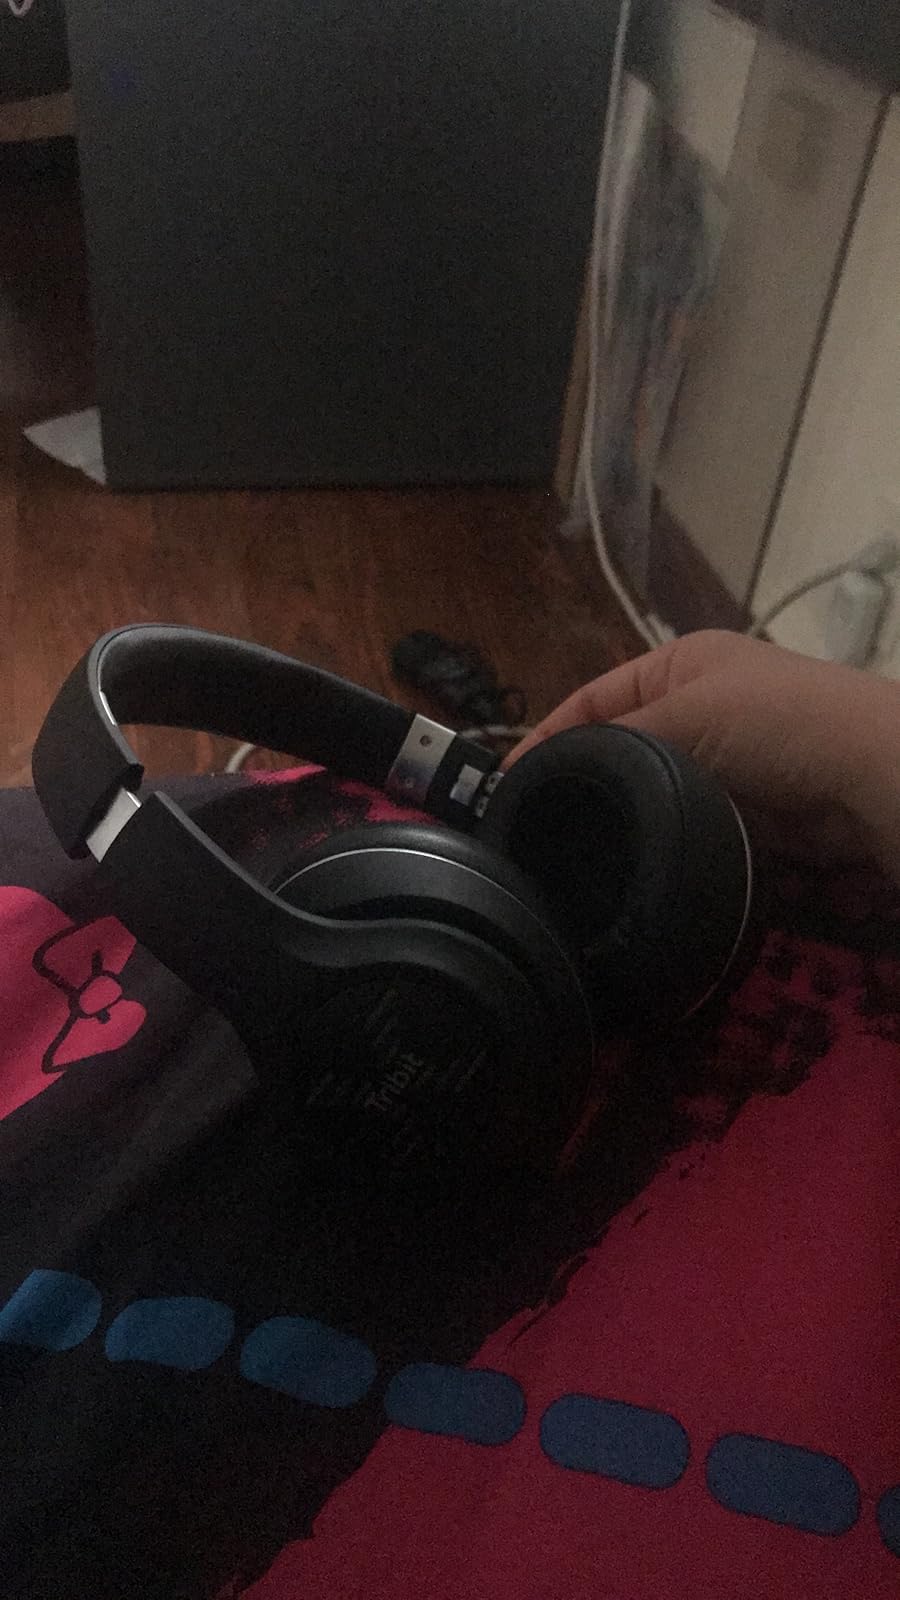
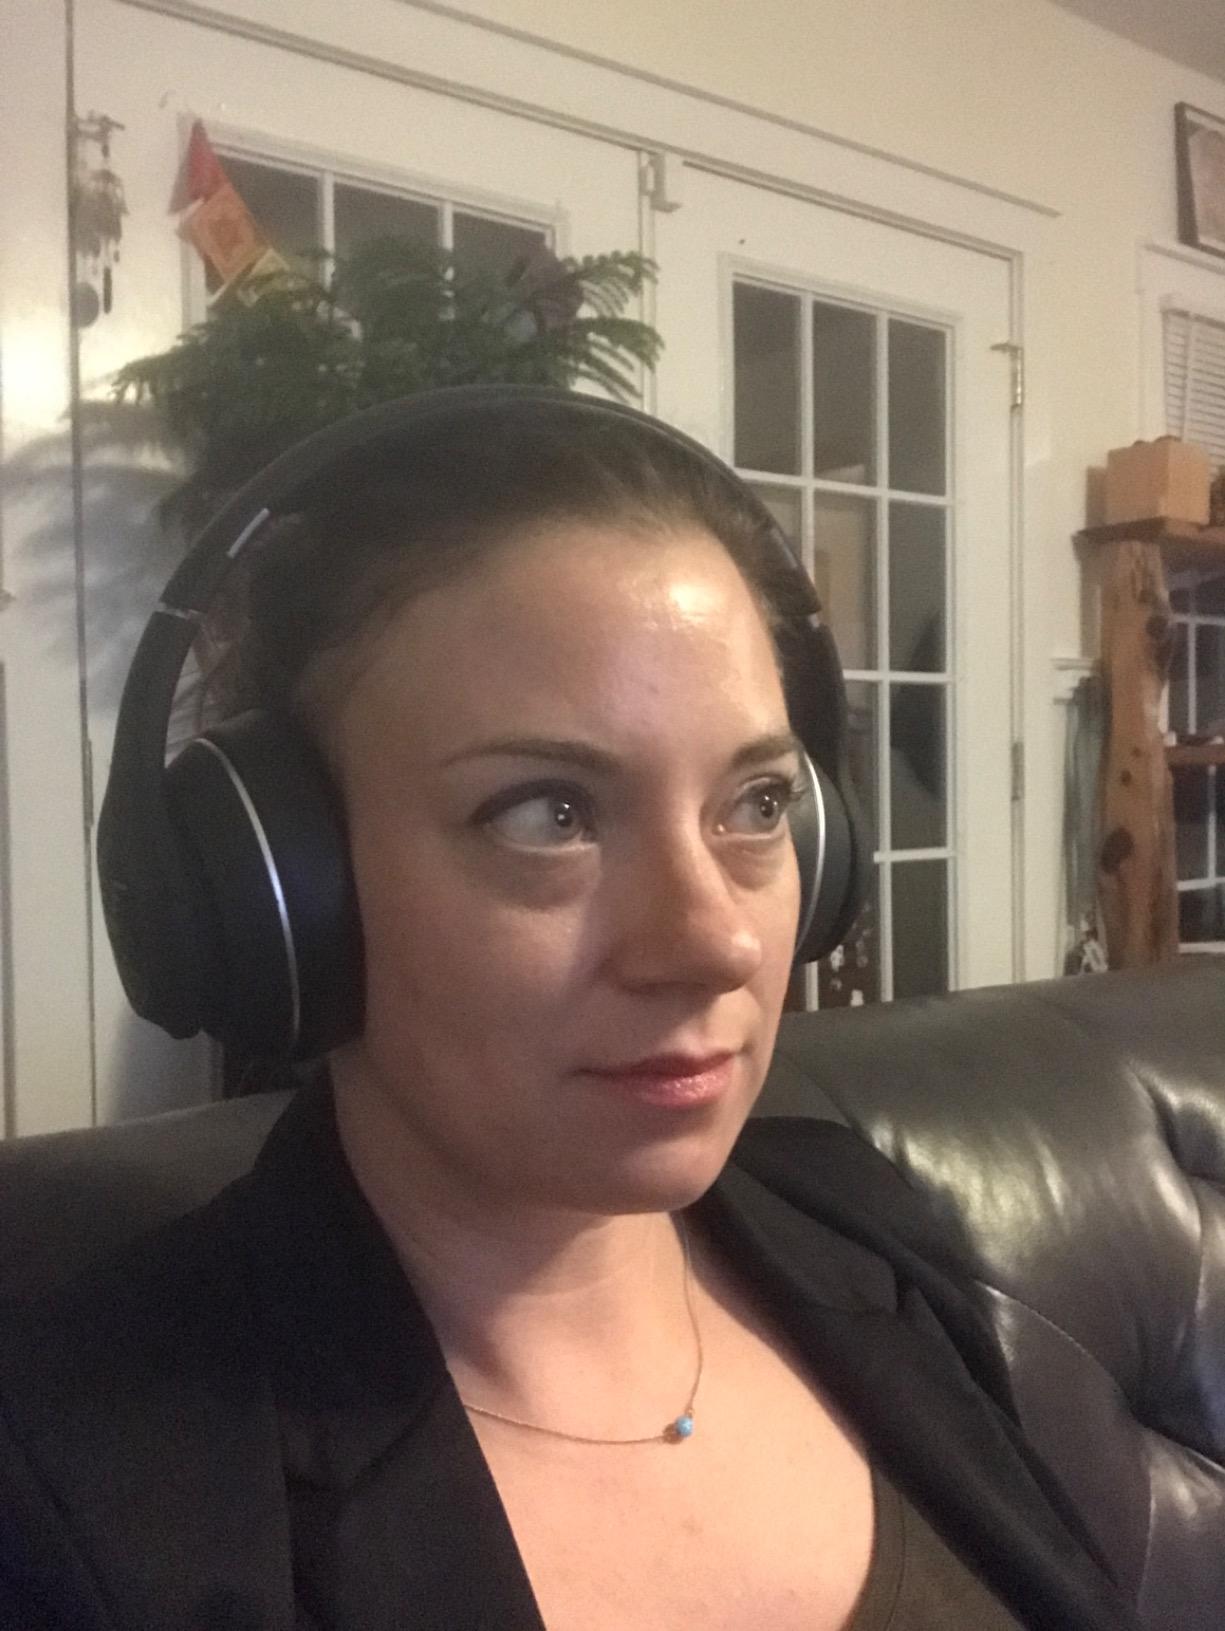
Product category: headphones
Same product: yes